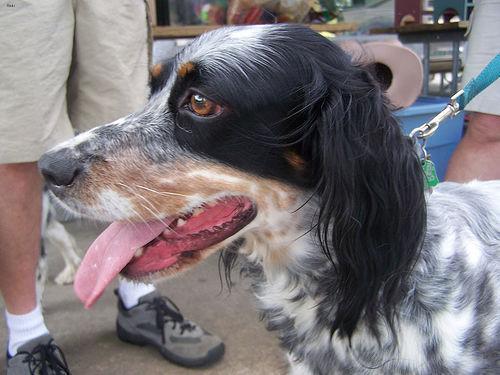
english setter